Johan Wilhelm Colenbrander

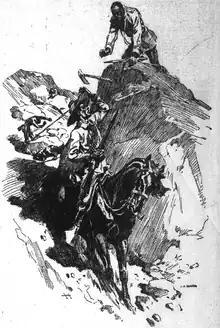
A depiction of the 1879 encounter

Colenbrander joined the Natal Mounted Police, an all-white militarised colonial police force, in 1870. When the Stanger Mounted Rifles, a colonial volunteer military unit, was founded in 1875 he transferred to that unit. During the 1879 Anglo-Zulu War he saw action at the 22 January Battle of Inyezane and the 2 April Battle of Gingindlovu. At the latter battle he met John Robert Dunn, a British settler in Zululand who had been made a chief by Cetshwayo, the king of the Zulu.